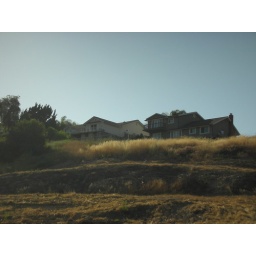
rear view of the house from the street below